The Library Book

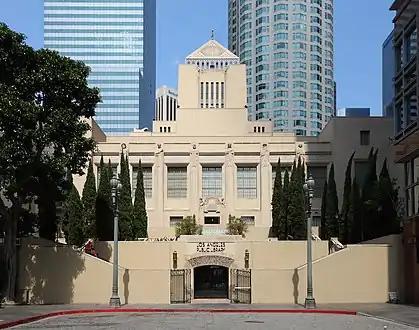
Los Angeles Central Library

"The Library Book" alternates between a true-crime work on the suspicion of arson in a 1986 fire at the Los Angeles Central Library; and a broader history of that library and Orlean's personal devotion to libraries in general, especially as the site of fond memories she shared with her mother.